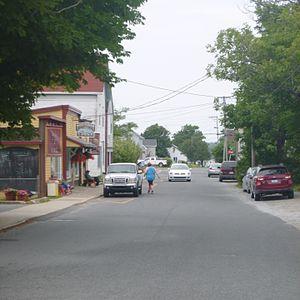
Lockeport est une ville canadienne située dans le Comté de Shelburne en Nouvelle-Écosse.